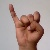
The image shows a hand gesture representing the letter 'I' in Indian Sign Language.